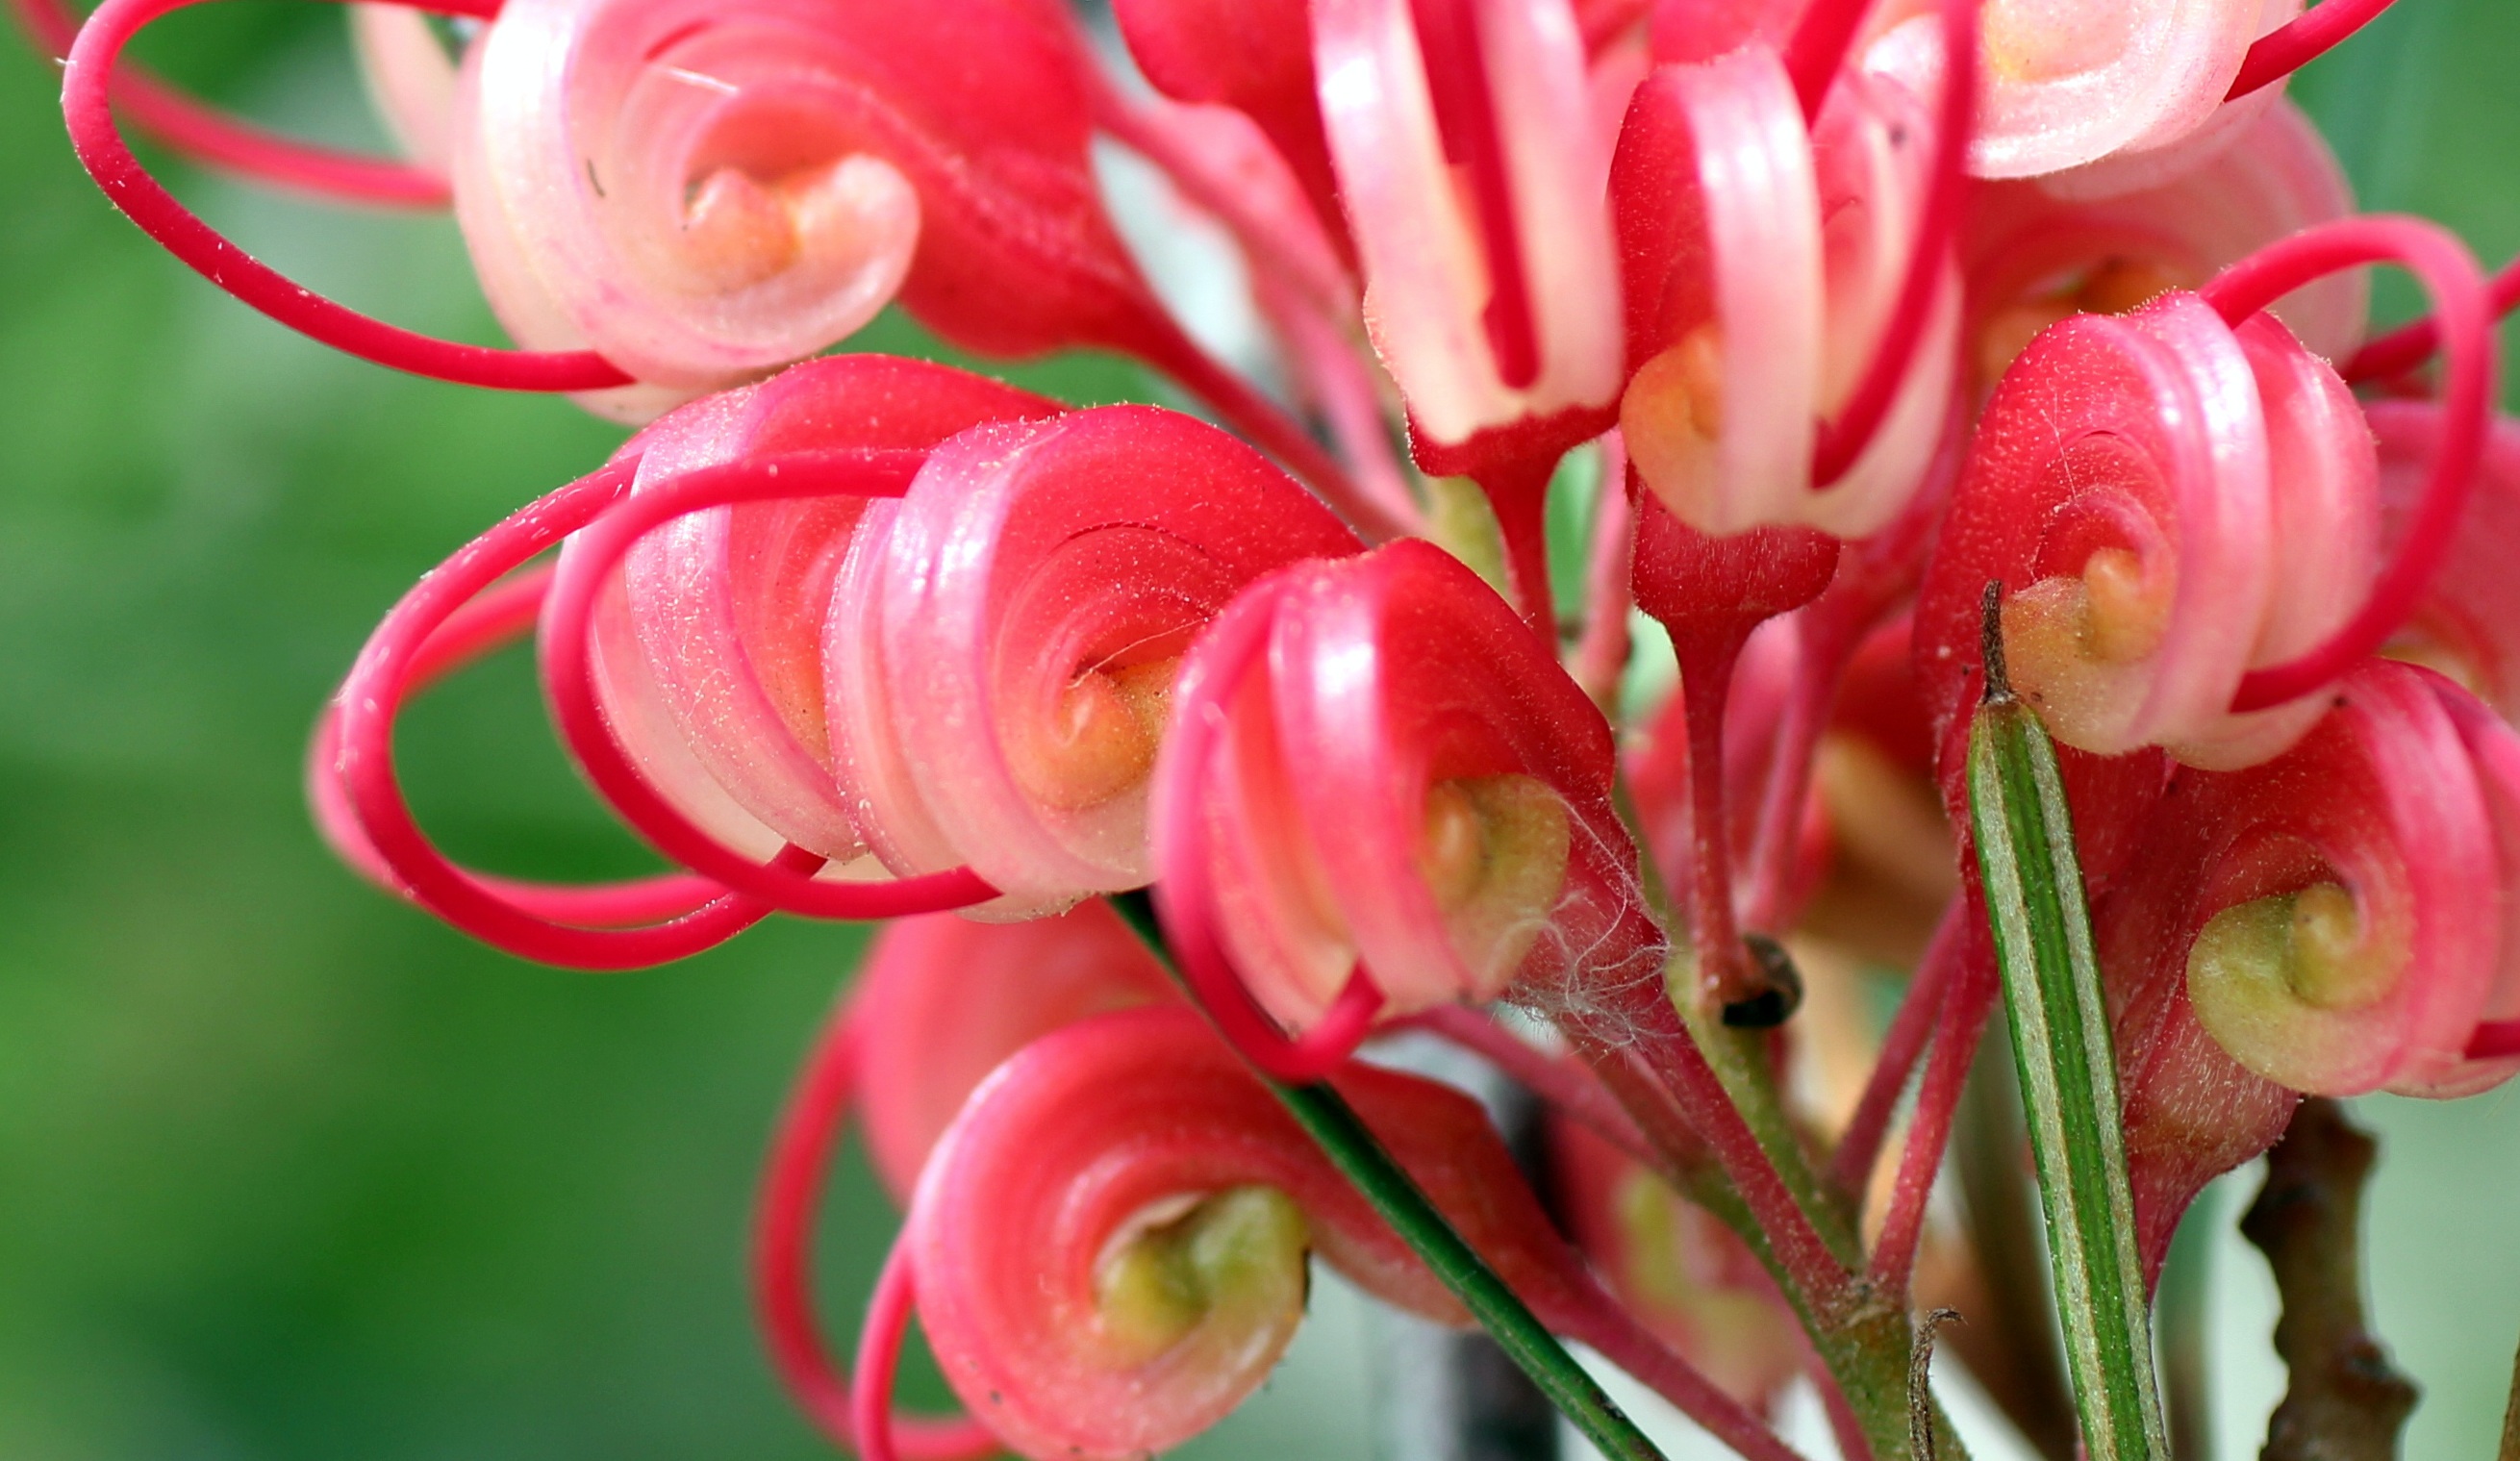
nature, blossom, plant, flower, petal, bloom, colorful, pink, flora, shrub, floristry, lipari, macro photography, flowering plant, land plant